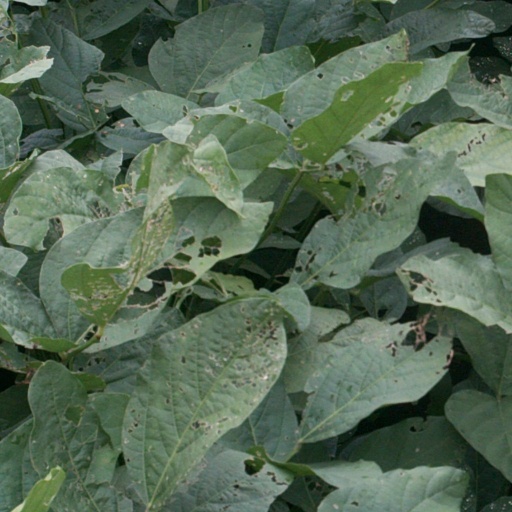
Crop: soybean